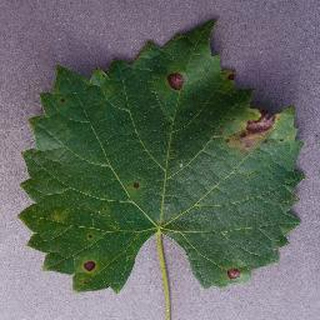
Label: grape_black_rot